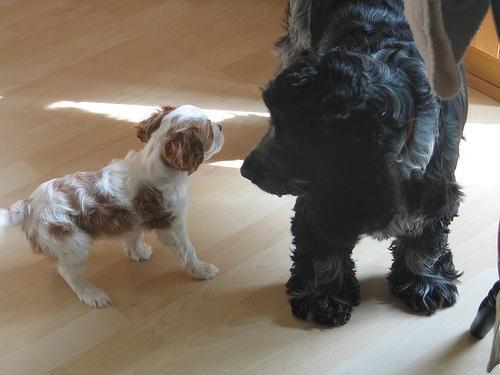
Blenheim_spaniel